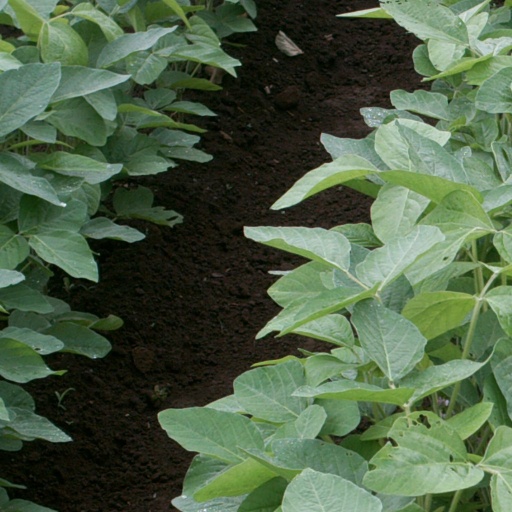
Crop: soybean